Rosina Widmann

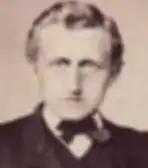
Johann Georg Widmann

Rosina Binder arrived in Christiansborg on 15 January 1847. Johann Georg Widmann who had been waiting for her on the coast for two days, had by then returned to Akropong to attend to urgent mission work. A few days after her arrival, Rosina Binder finally met her fiancé, Johann Widmann for the first time. In her own account, their first meeting was full of nervous excitement. Binder recalled, "“Because I had not seen my dear groom before and would not be able to identify him, I asked that he should be pointed out to me to prevent any embarrassment. I cannot put into words the feelings that overcame my heart when I met with my dear husband. One has to experience something of this nature…We did not look at each other as if we are seeing each other for the first time, because even before we met, the Lord had tied our hearts deeply together. Before we left the room where we greeted each other for the first time, we fell on our knees and thanked the Lord, who had brought us together. We didn’t see each other as if we had seen ourselves for the first time. For the Lord, who has made the covenant – what we really believed joined our hearts in love before we knew each other. O how much would I have loved to share my joy with my beloved ones at home.”"